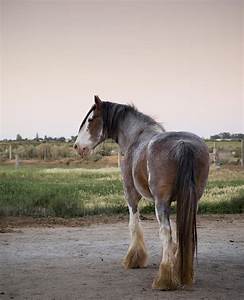
Label: cavallo